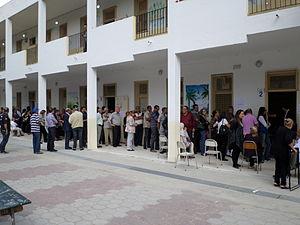
Les élections législatives tunisiennes de 2014 ont lieu le 26 octobre 2014 sur le territoire national et du 24 au 26 octobre à l'étranger afin d'élire l'Assemblée des représentants du peuple pour un mandat de cinq ans.